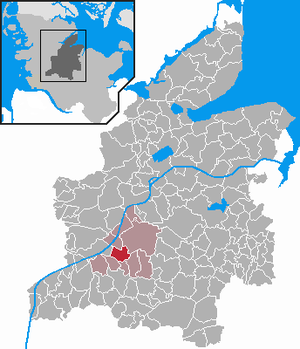
Hamweddel est une municipalité allemande située dans le land du Schleswig-Holstein et dans l'arrondissement de Rendsburg-Eckernförde. En 2015, sa population est de 454 habitants.